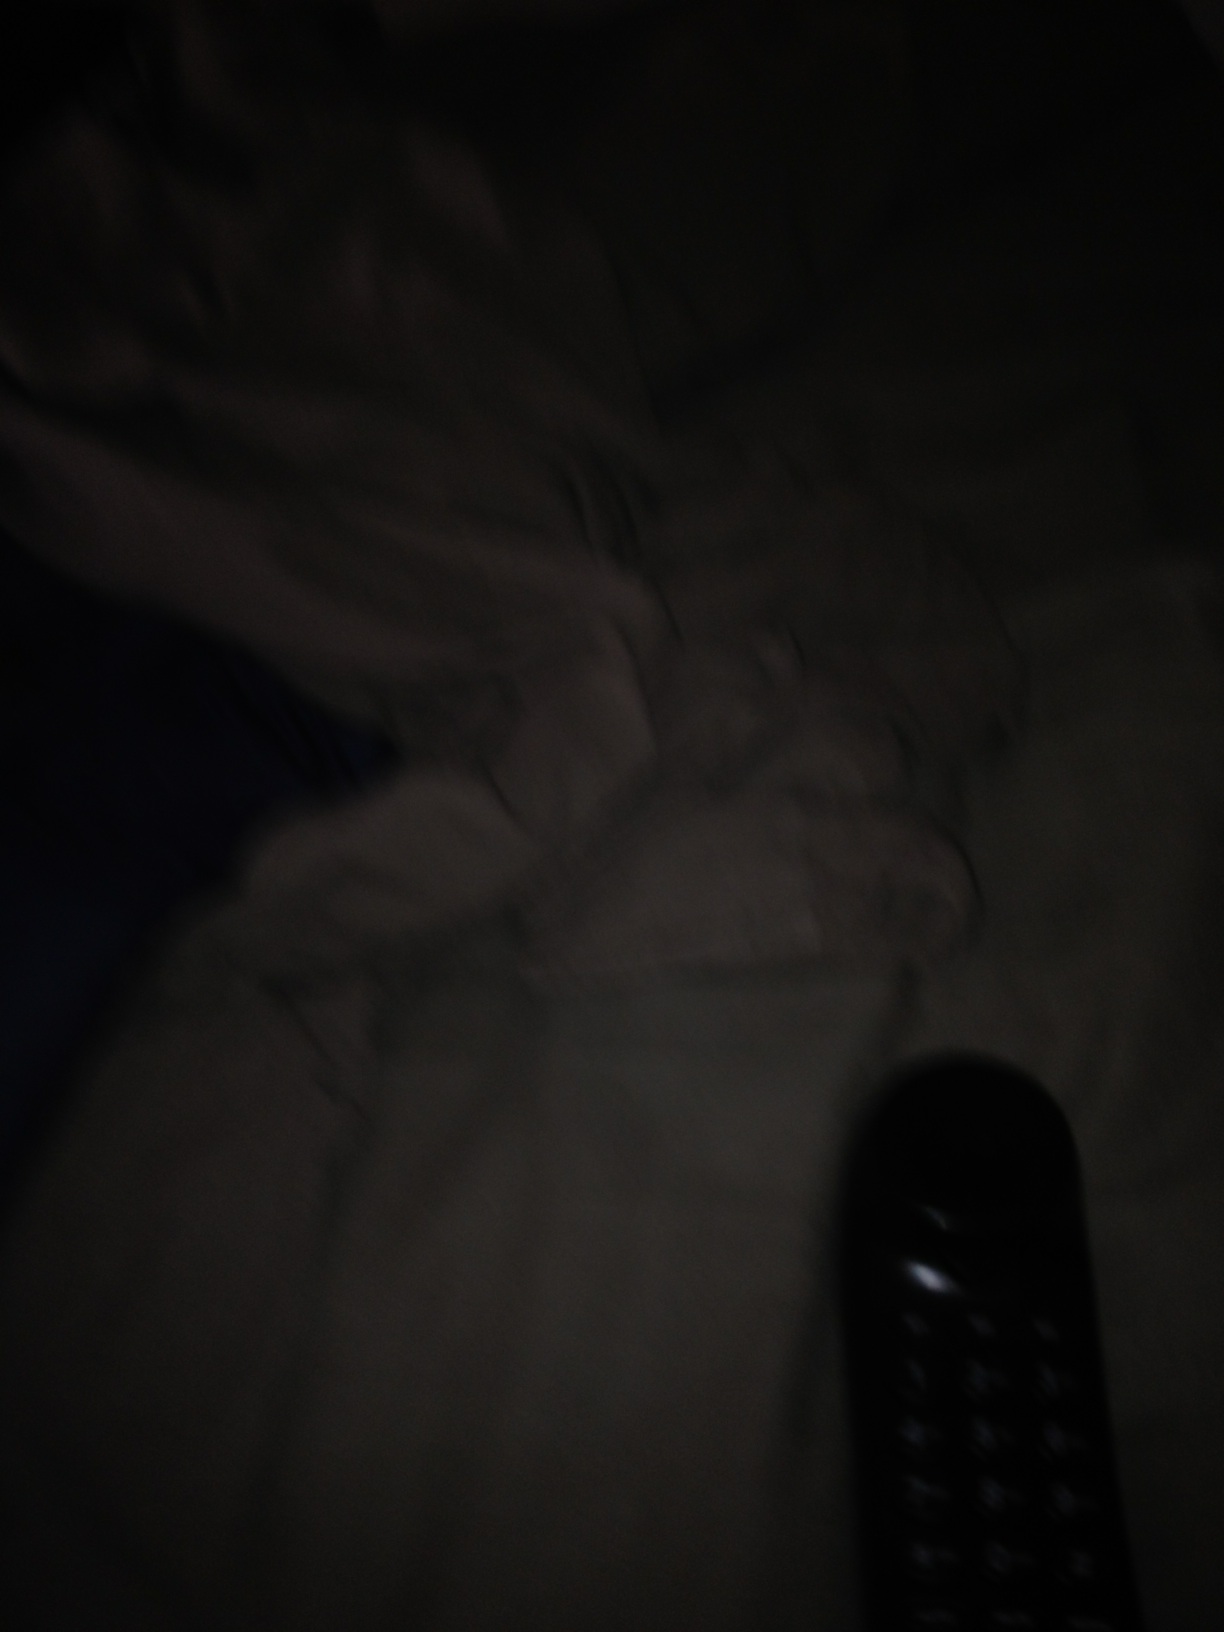Question: Yes, I need to determine the labels of the buttons on the bottom of this keyboard panel on this phone. Thank you.
Answer: unanswerable